Perversion for Profit

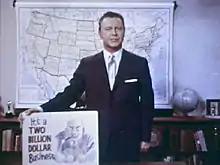
George Putnam in "Perversion for Profit"

Perversion for Profit is a 1963 Eastmancolor propaganda film financed by Charles Keating through Citizens for Decent Literature and narrated by news reporter George Putnam. The film's argument is that sexually explicit materials corrupt young viewers and readers, leading to acts of violence and "perverted" attitudes towards sexuality